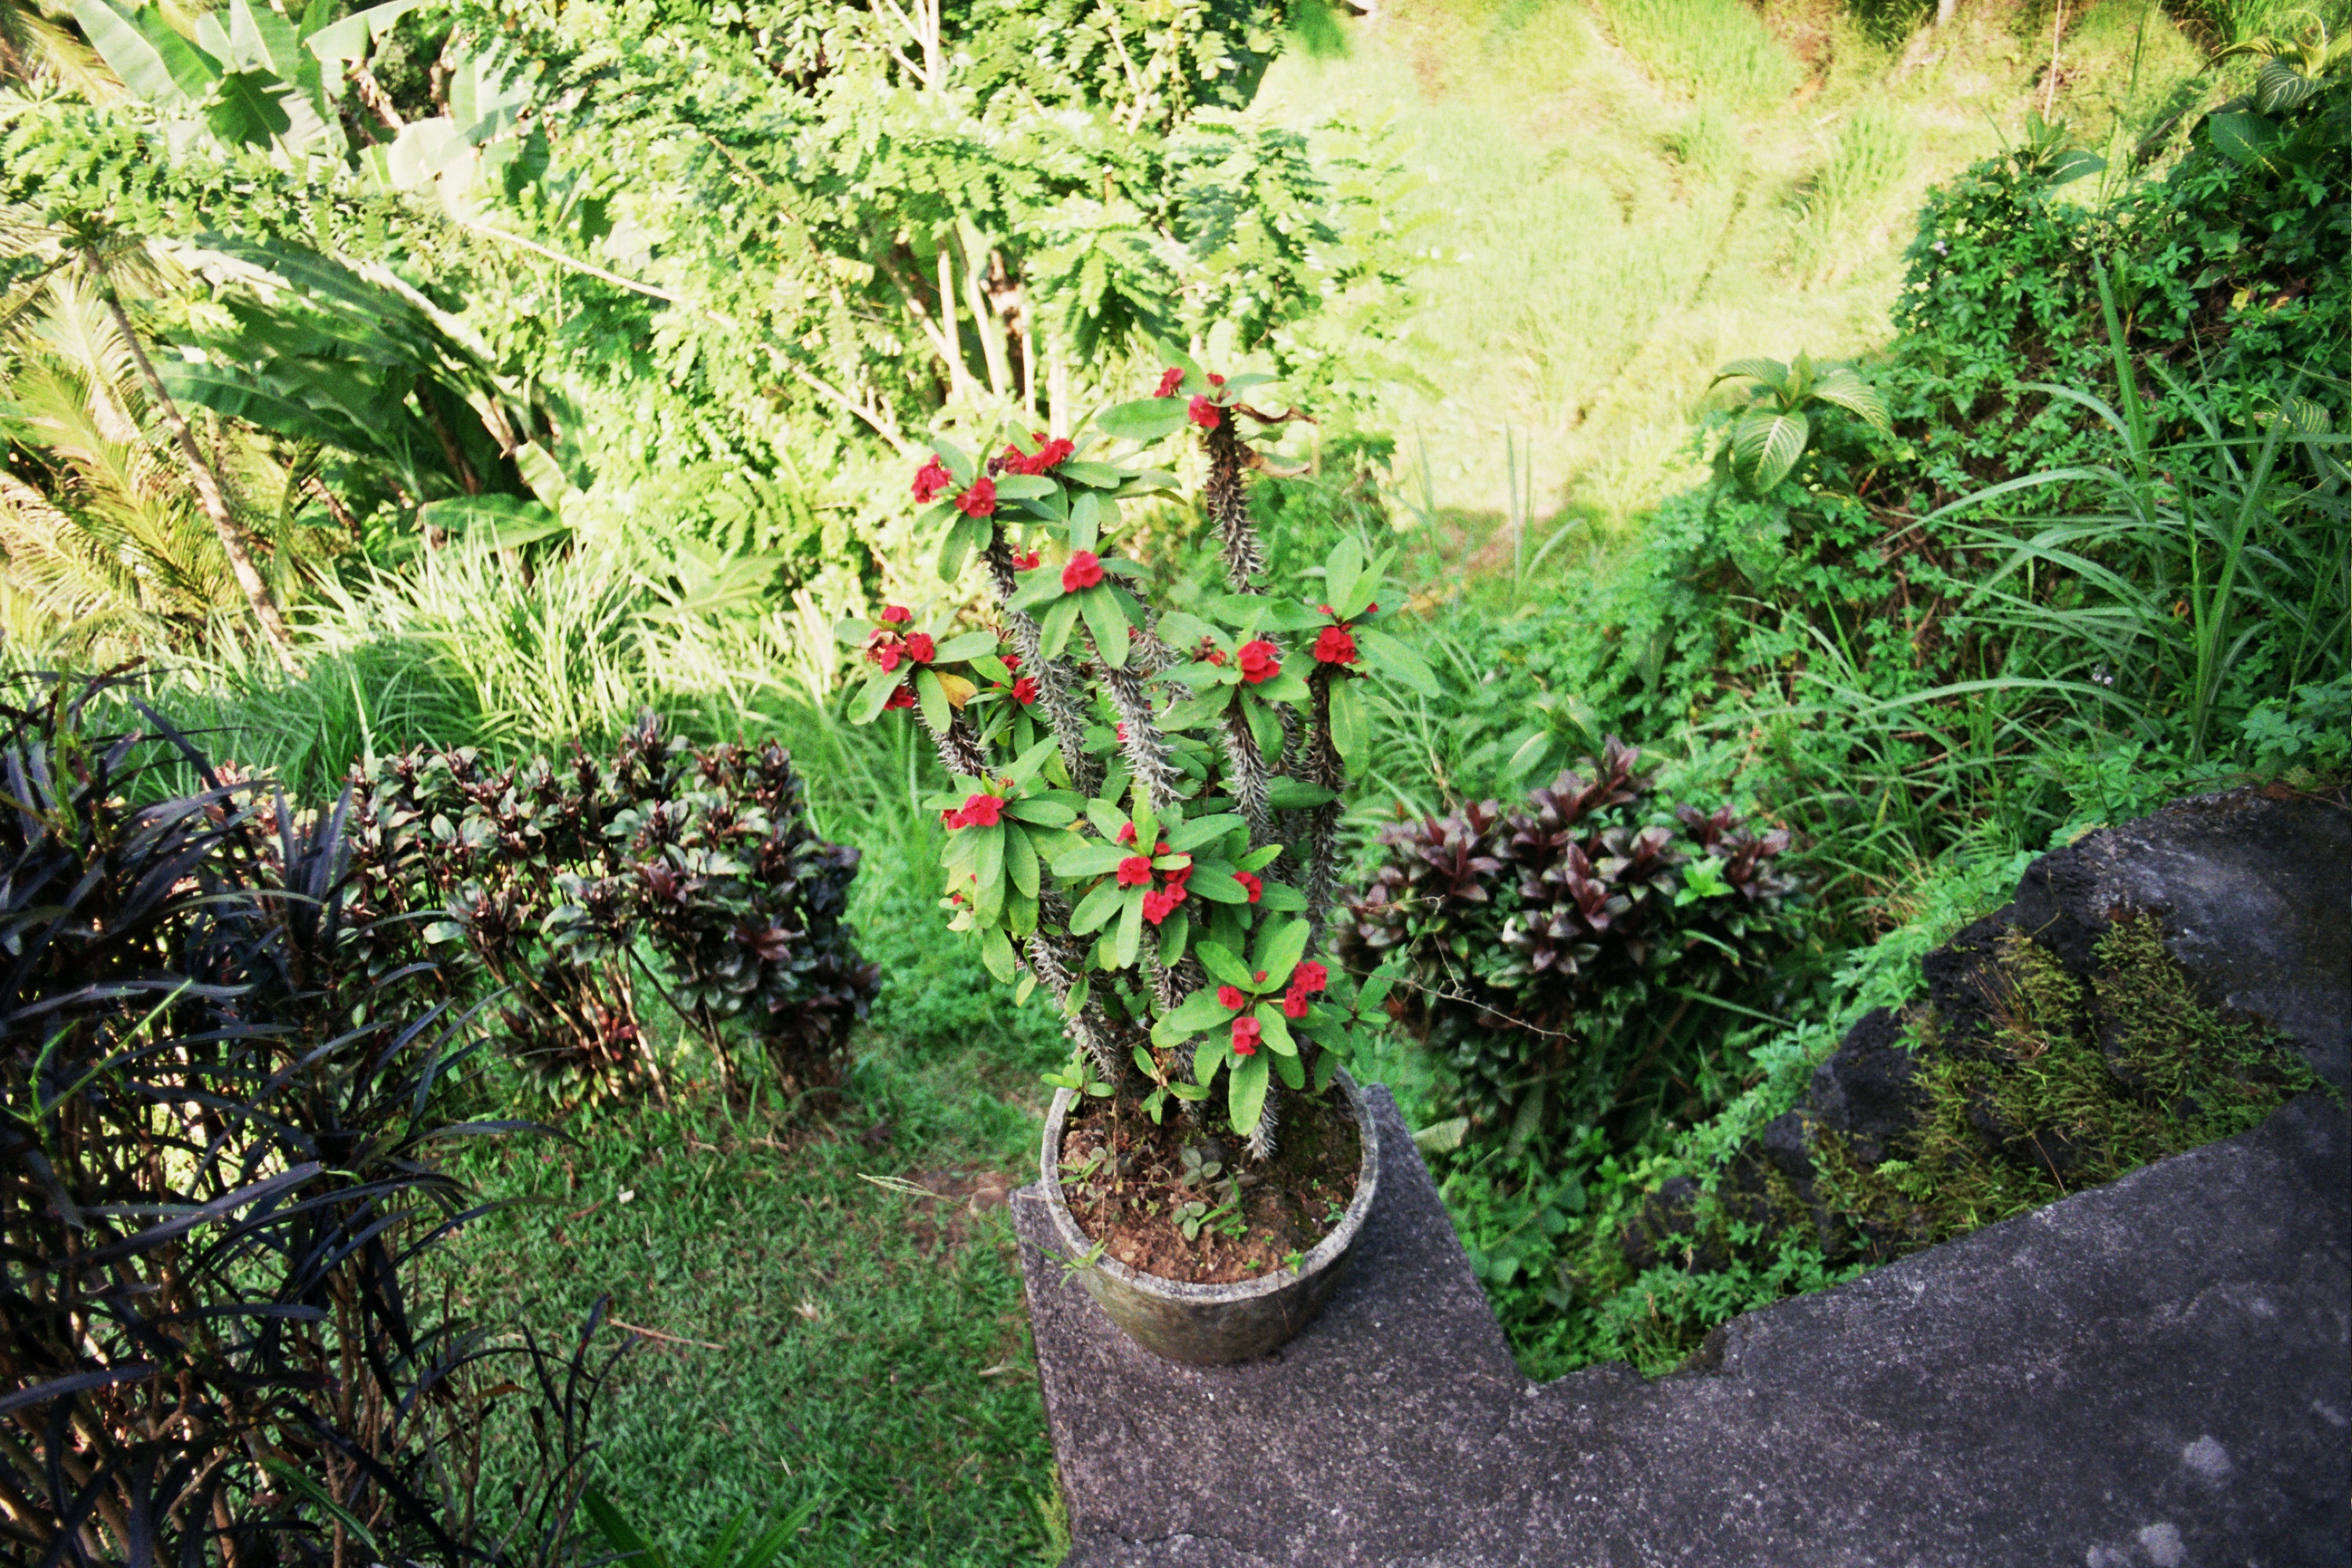
tree, plant, flower, herb, produce, soil, botany, garden, flora, wildflower, shrub, yard, flowering plant, land plant